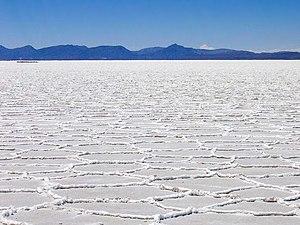
La géographie de la Bolivie est presque unique parmi les pays d'Amérique du Sud. Elle est en effet, avec le Paraguay, l'un des deux seuls pays du continent sud-américain à ne pas avoir d'accès à la mer. Les principales caractéristiques de sa géographie sont l'Altiplano, un haut plateau se situant au milieu des Andes, et le lac Titicaca, qui est la plus vaste étendue d'eau d'Amérique du Sud et le plus haut lac commercialement navigable du monde.